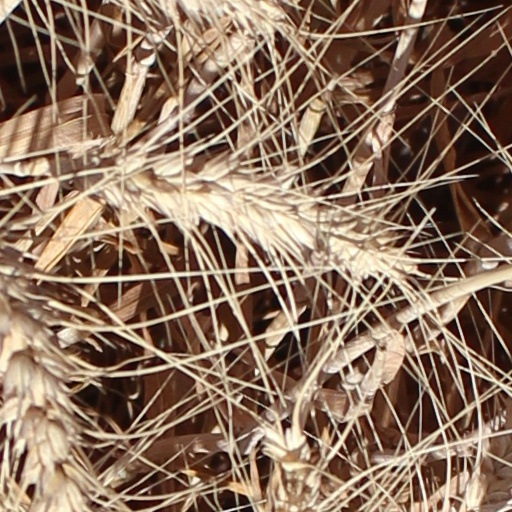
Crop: wheat